Thousand Cranes

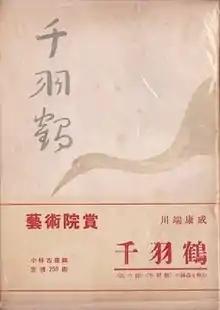
First edition

is a novel by Japanese author Yasunari Kawabata which first appeared in serialised form between 1949 and 1951 and was published as a book in 1952.